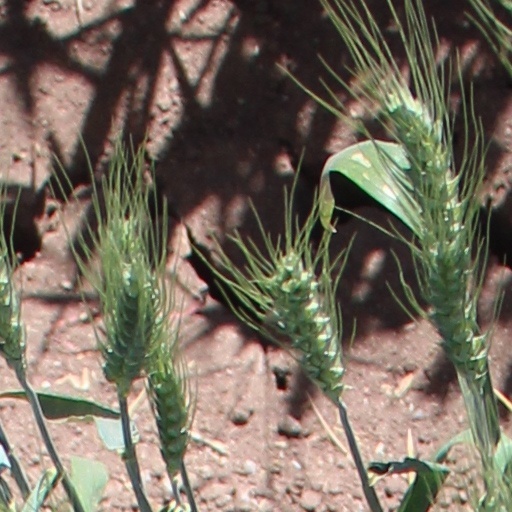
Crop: wheat